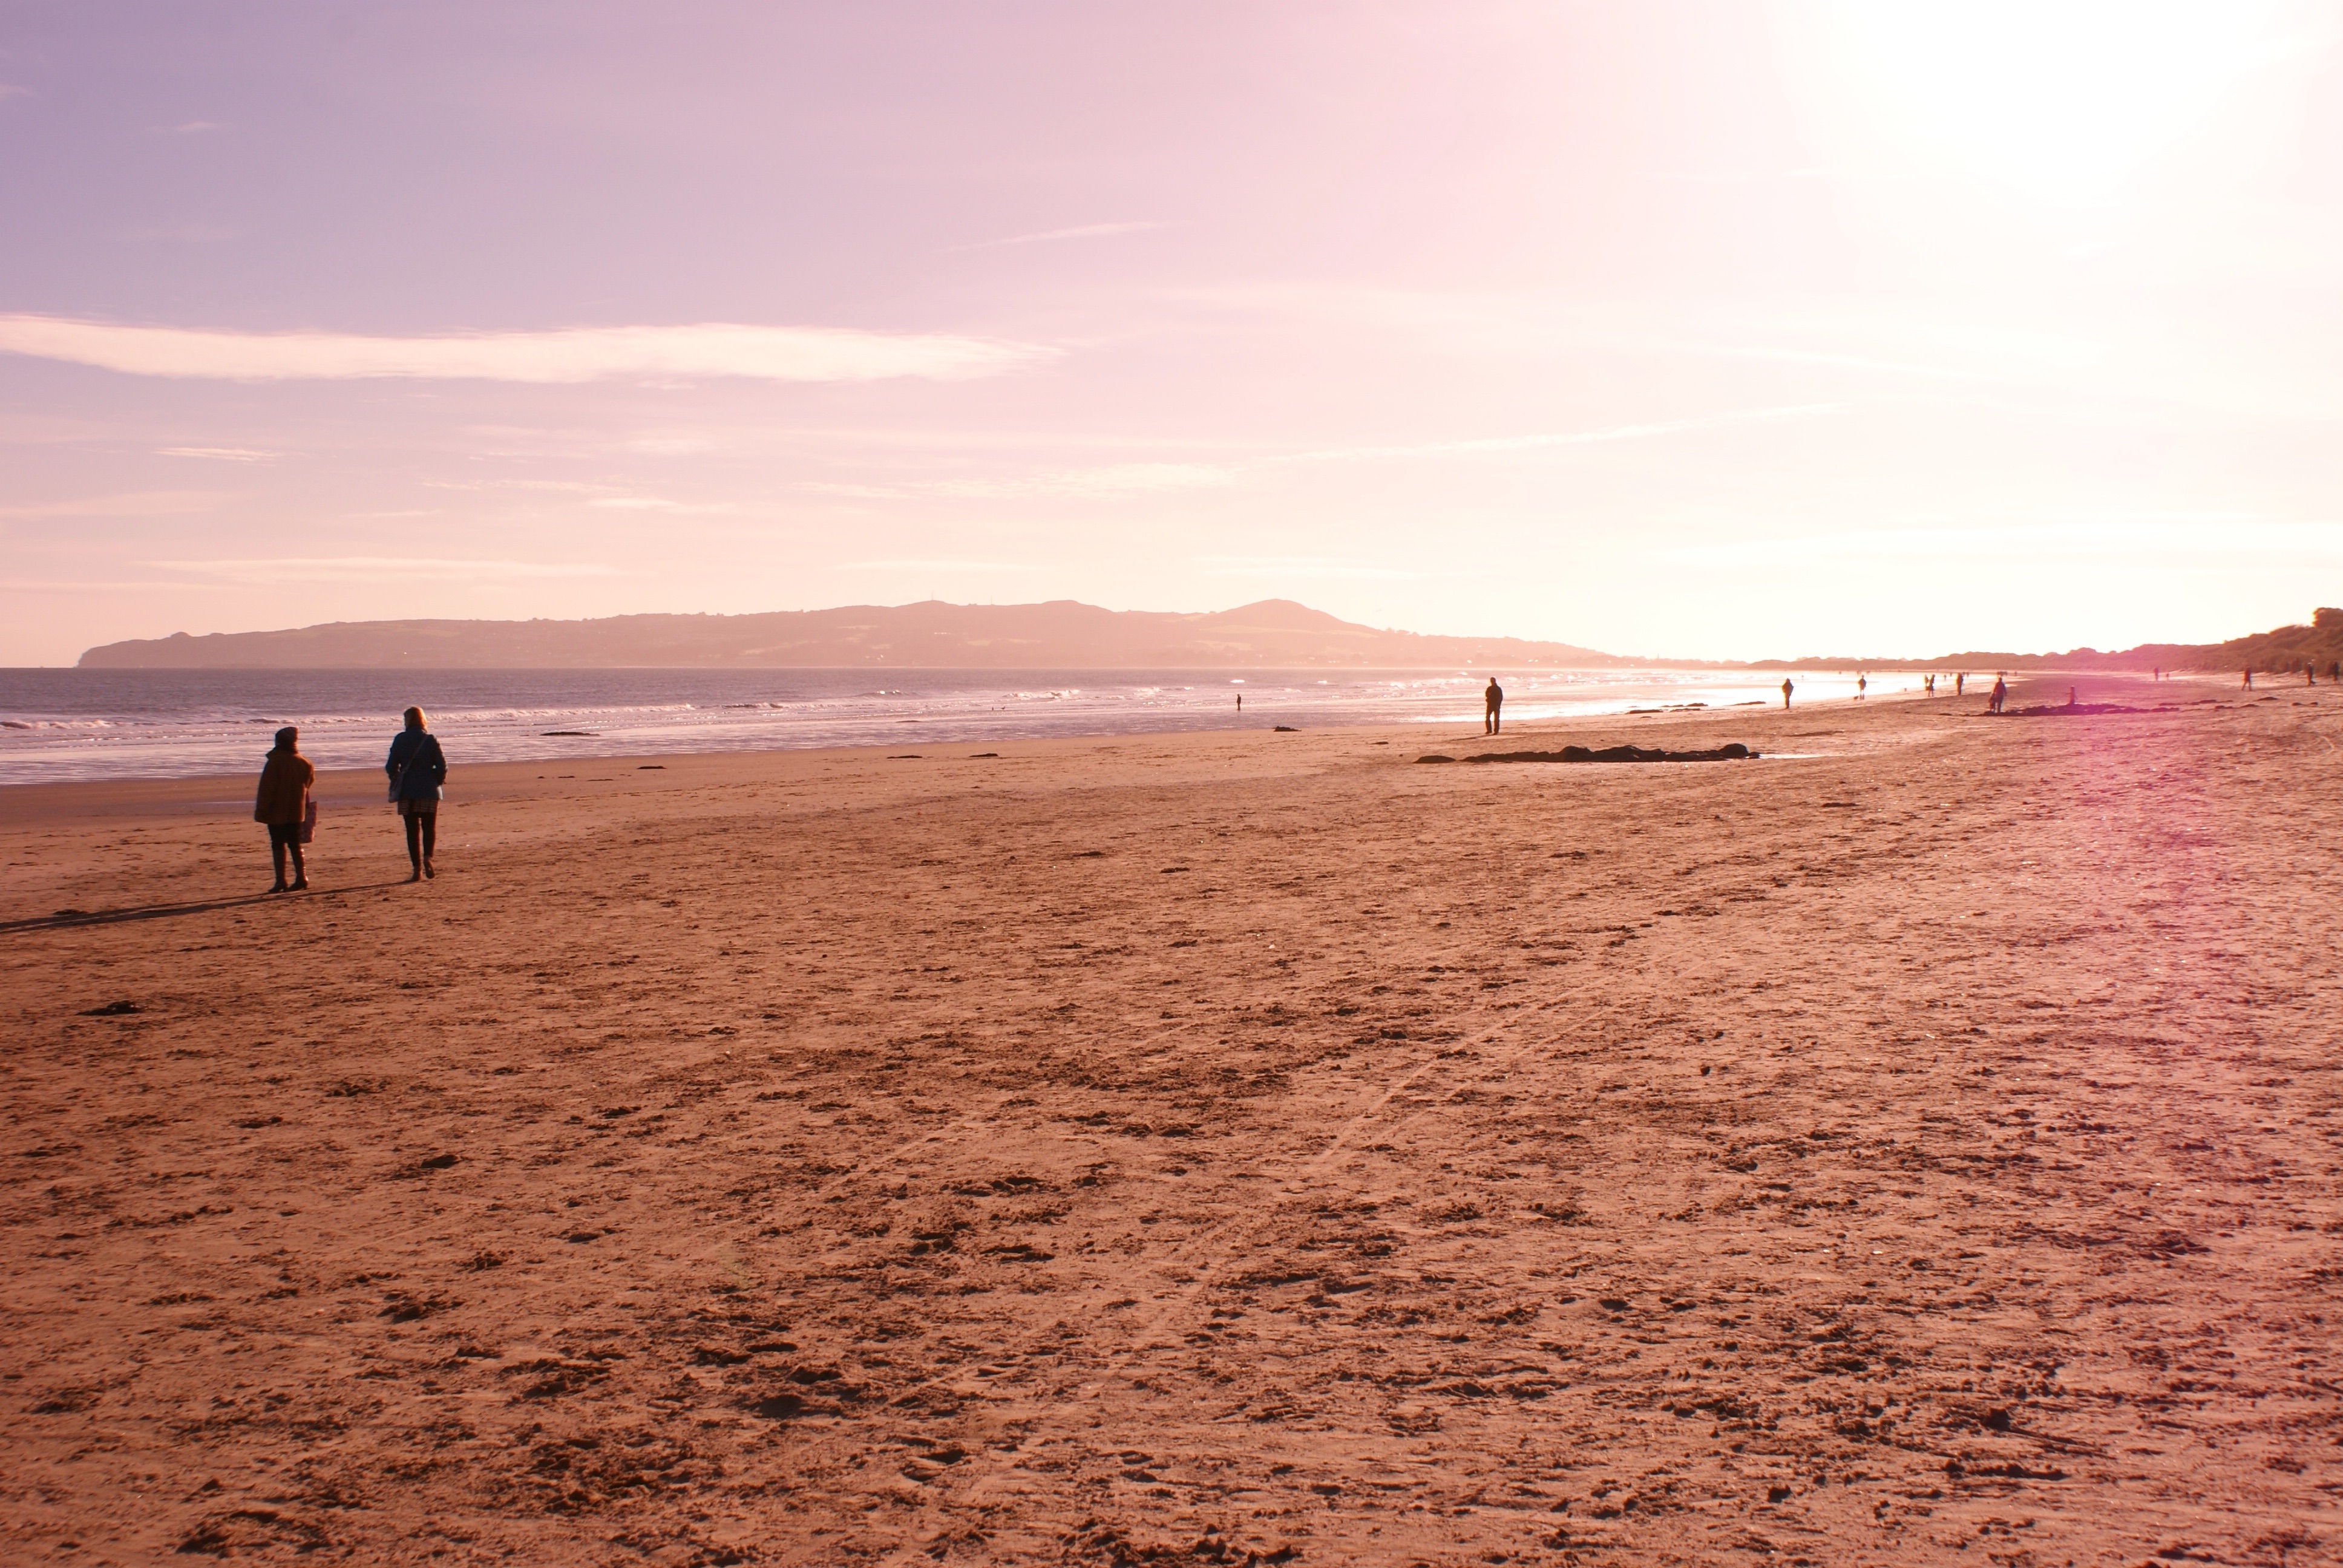
beach, landscape, sea, coast, sand, ocean, horizon, sunset, morning, desert, shore, wave, dawn, dusk, body of water, sahara, natural environment, aeolian landform